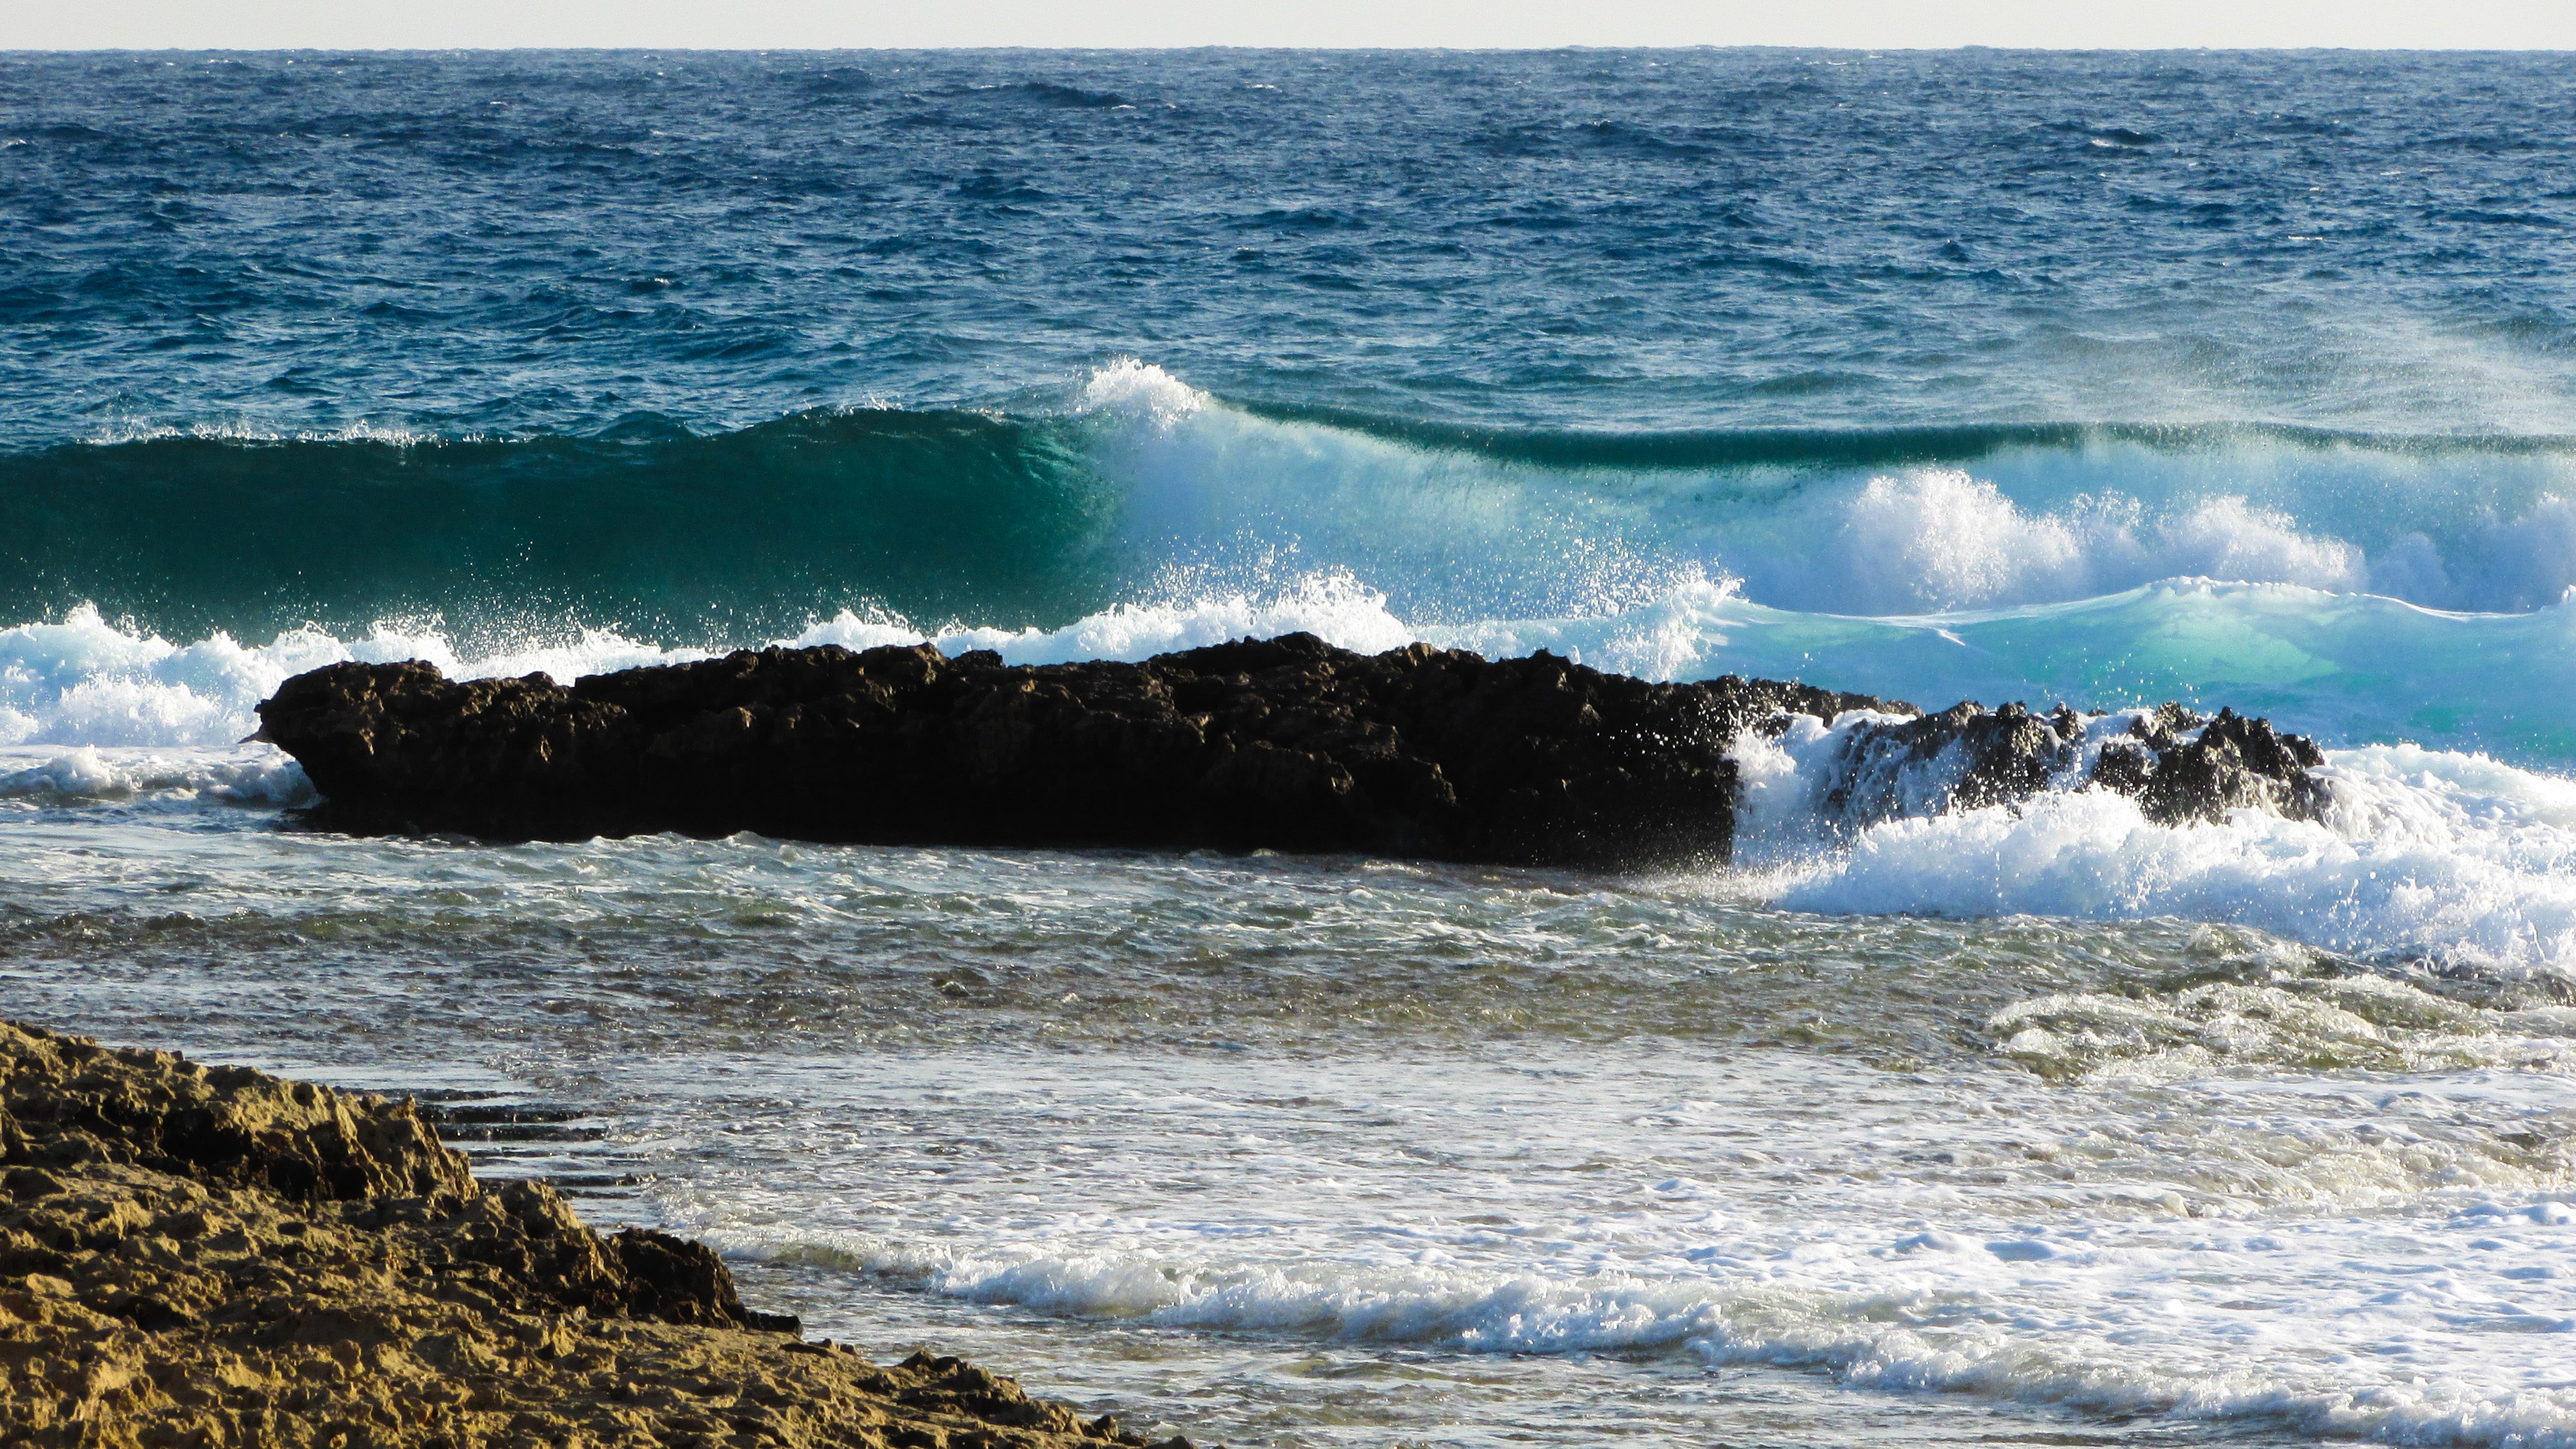
beach, sea, coast, ocean, horizon, shore, wave, coastline, surfing, terrain, body of water, rocky coast, cyprus, cape, smashing, ayia napa, water sport, wind wave, boardsport, surface water sports